Frank Page (politician)

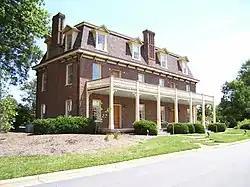
The Page-Walker Hotel in Cary

Page was bankrupt after the Confederate States of America lost the American Civil War, and its money became worthless. By the time he was in his fifties, he had accumulated $10,000 in debt. His fortunes turned around after he was elected to the North Carolina General Assembly, and the value of land in Cary began to rise. He built other businesses in the area, including a sash and blind factory and an unsuccessful cotton plant. He was planning to start a tobacco company and built a three-story brick tobacco factory, but the Panic of 1873 prevented it from opening.